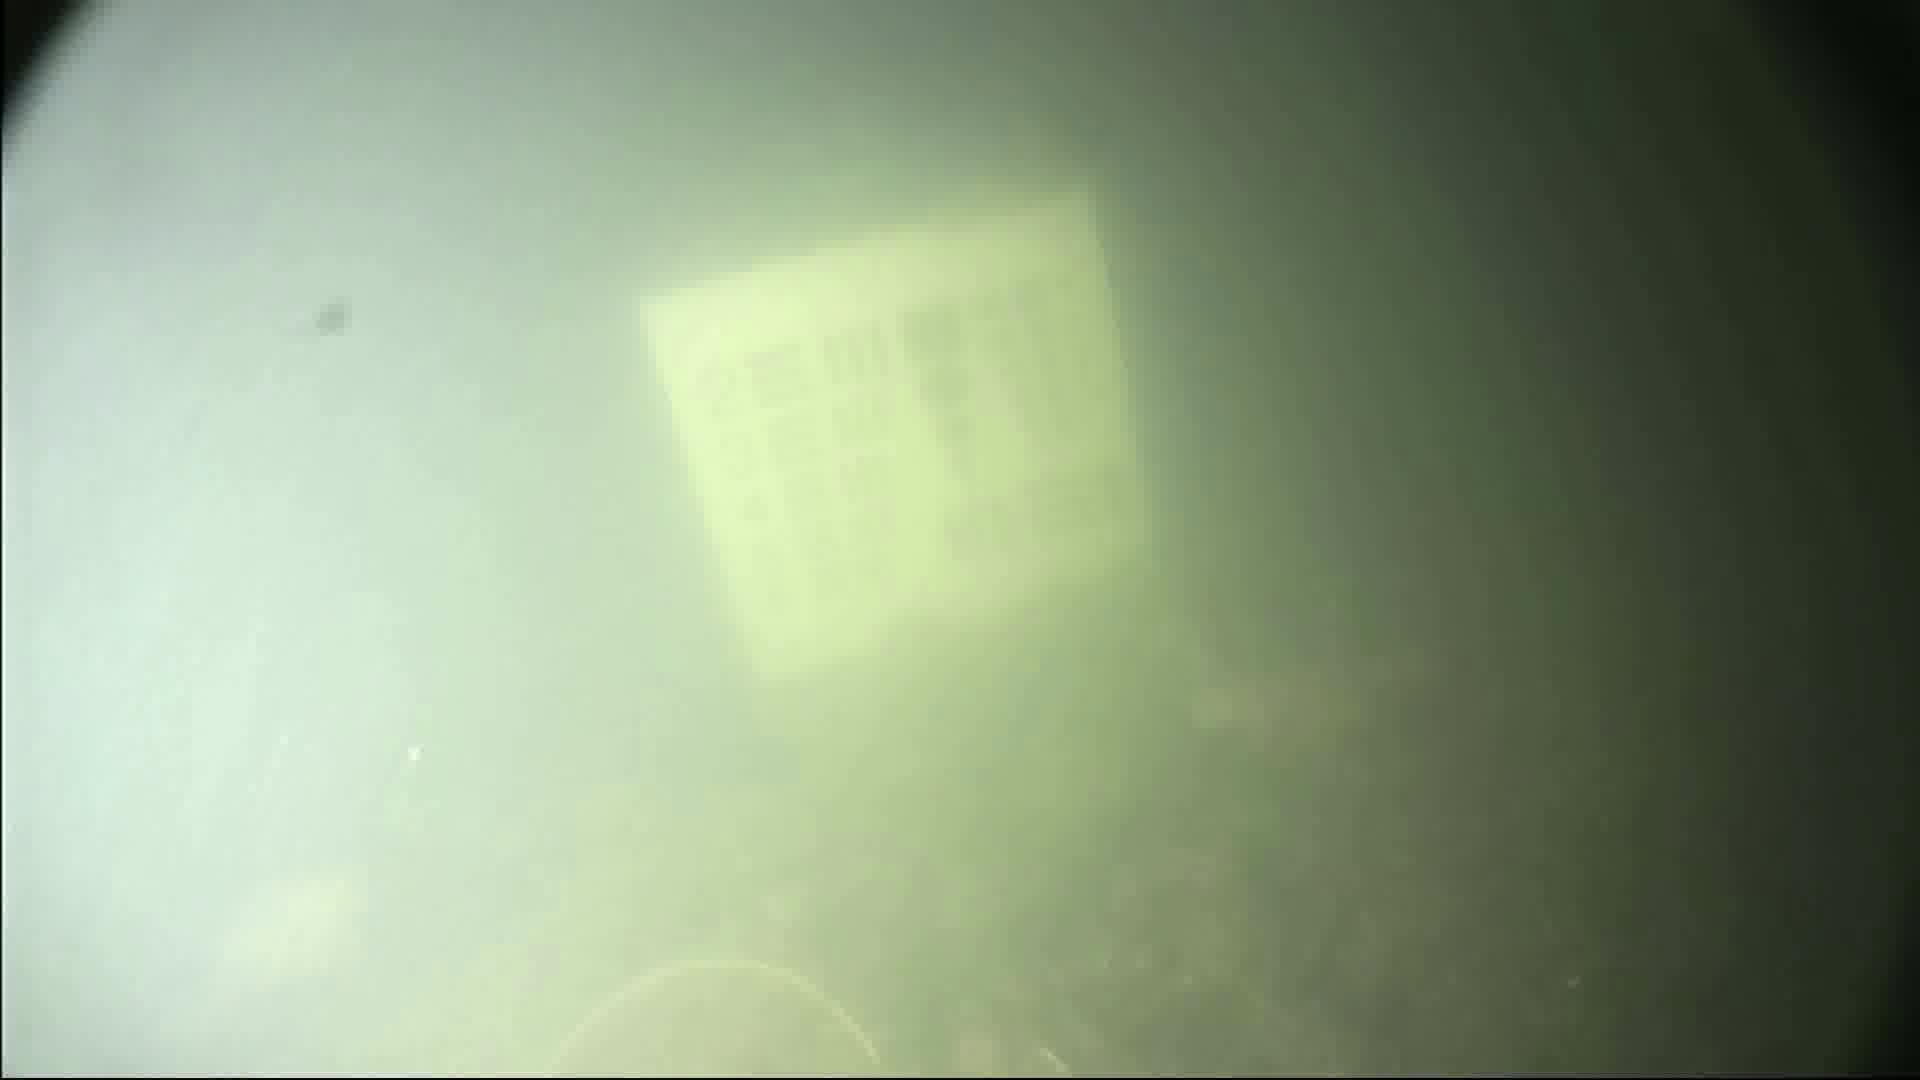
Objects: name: fish